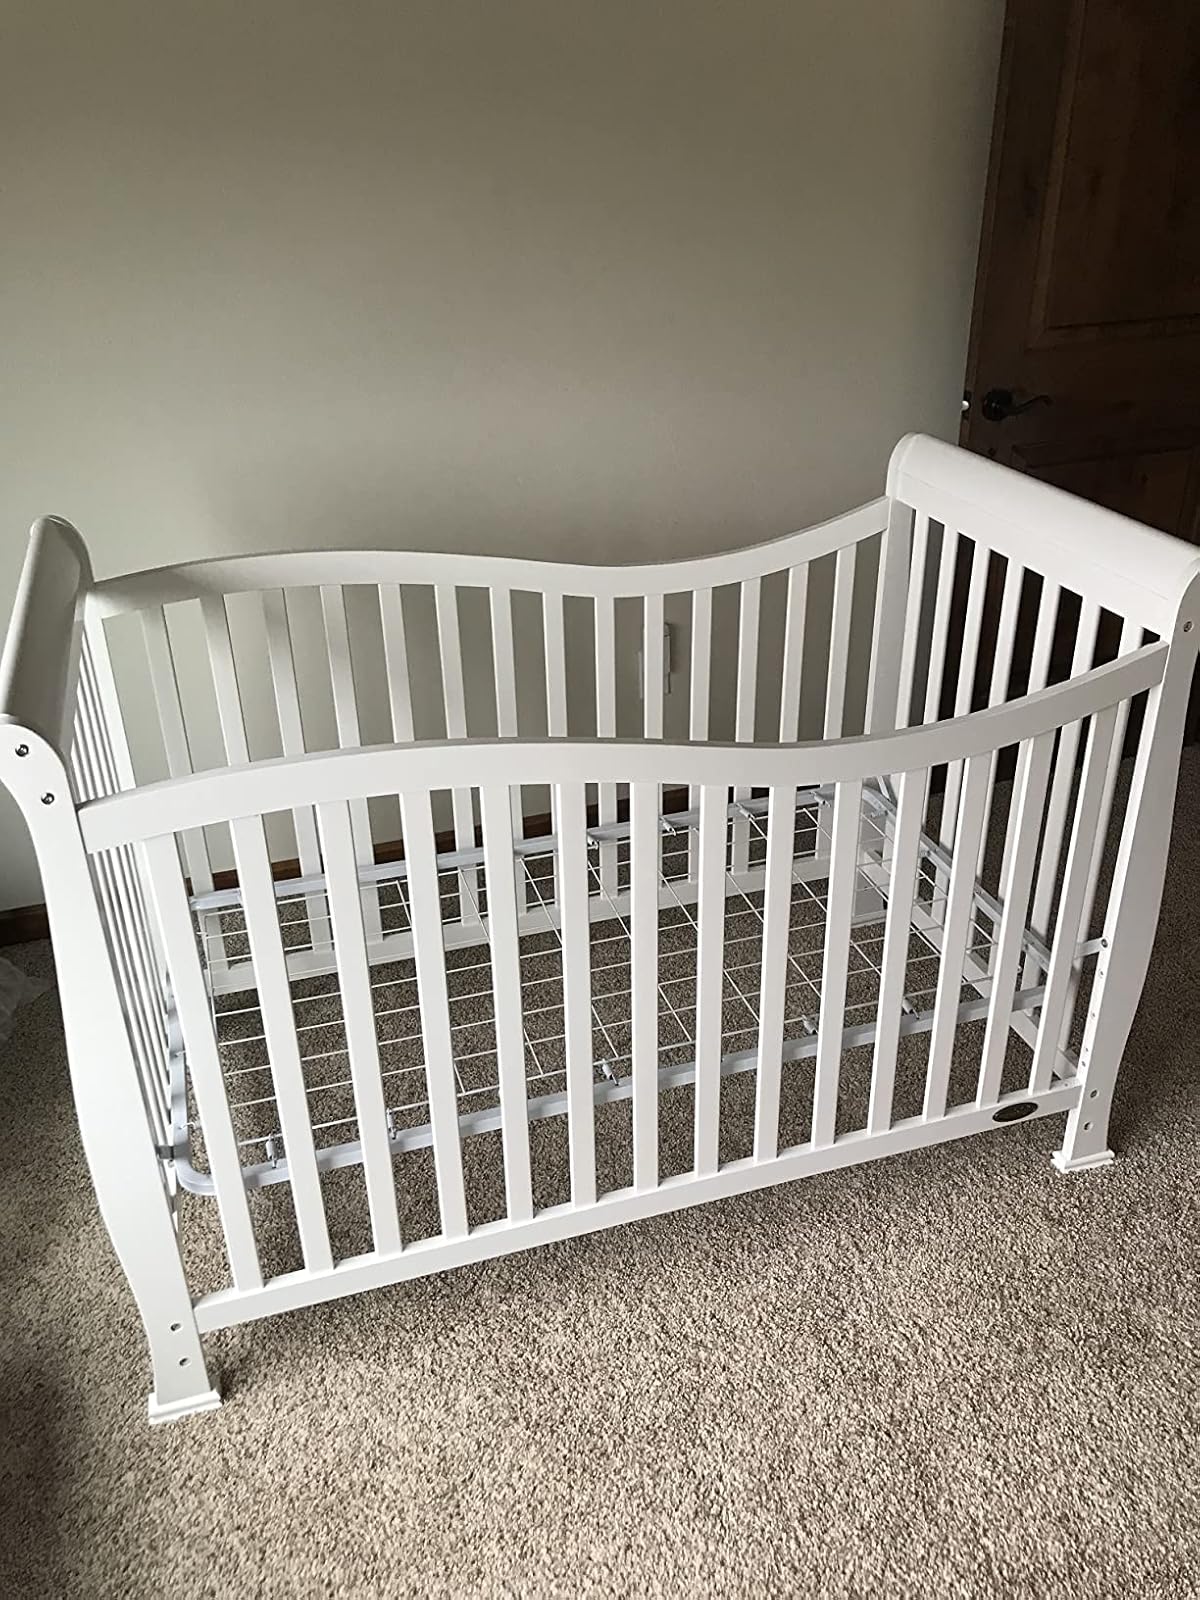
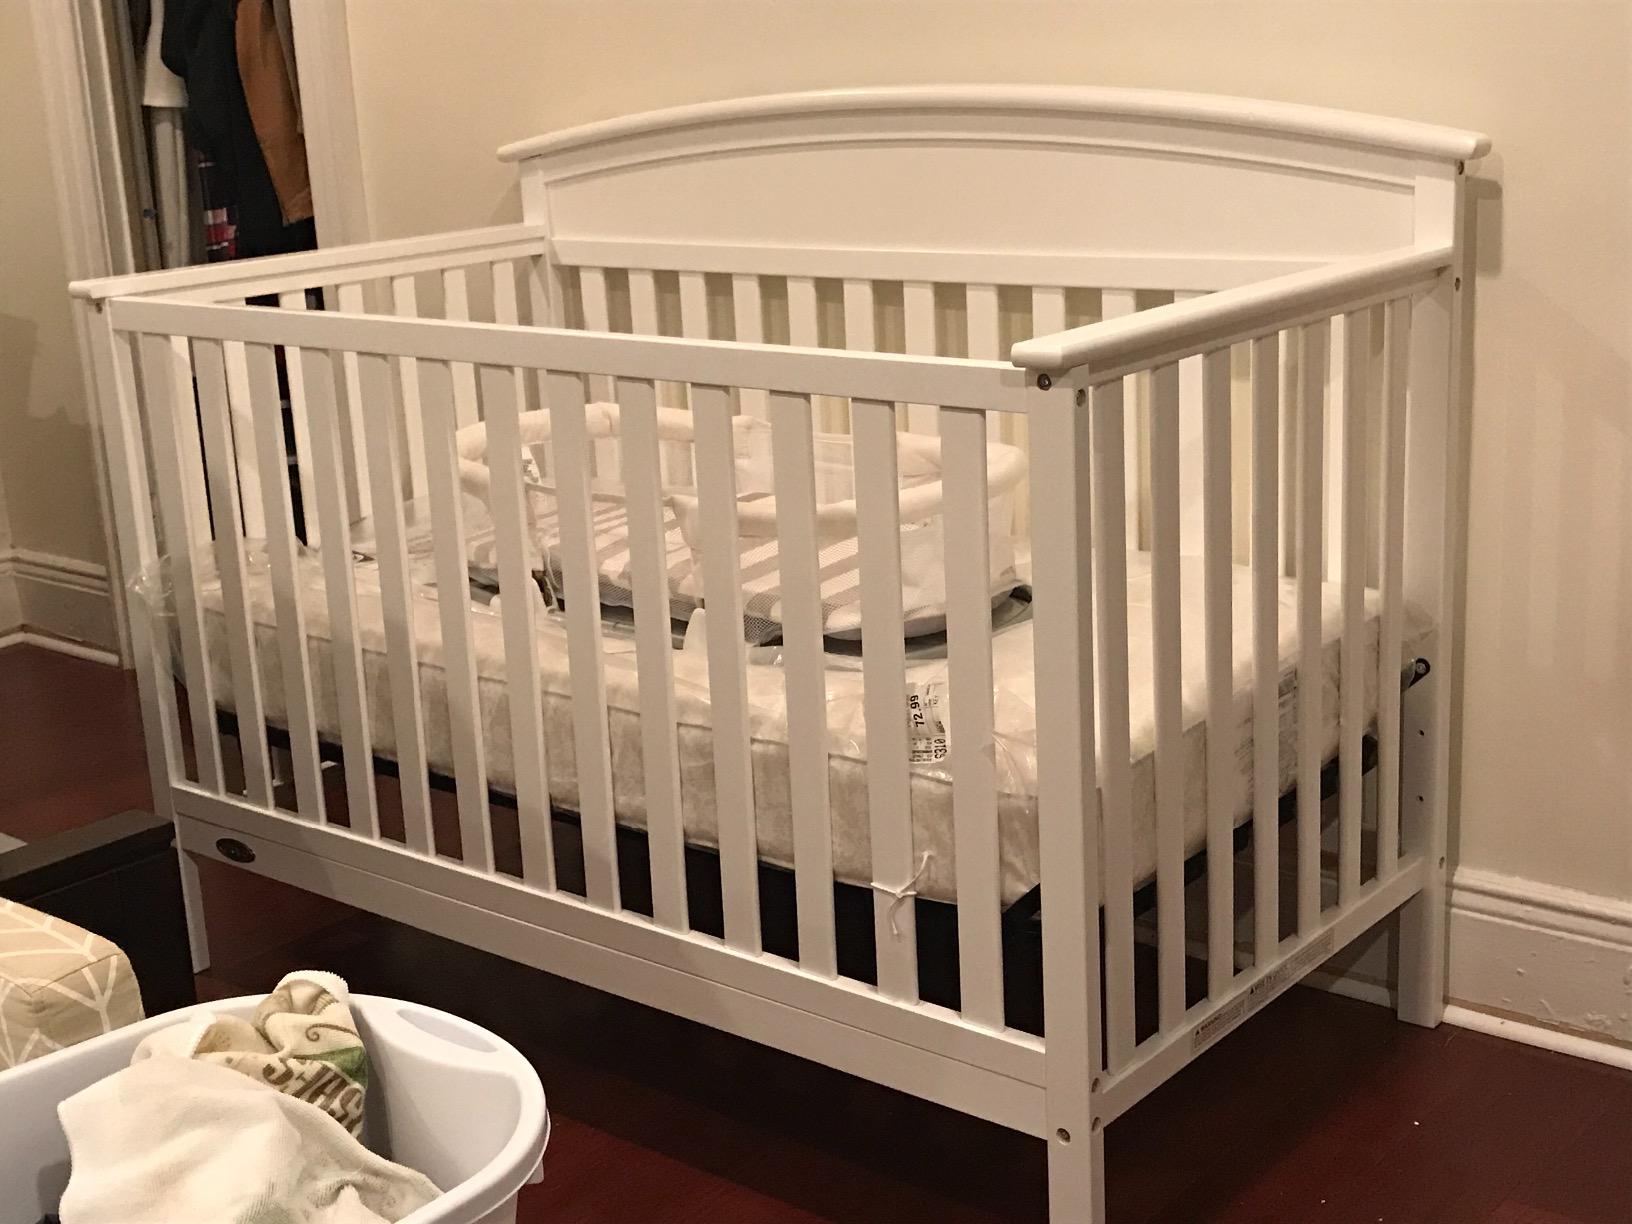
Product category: products_crib
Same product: no